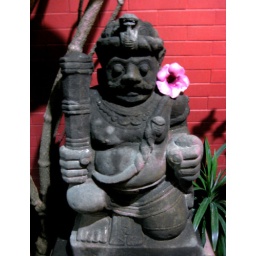
The guardian statue stands by the flower tree which mom had planted at her sister's house...